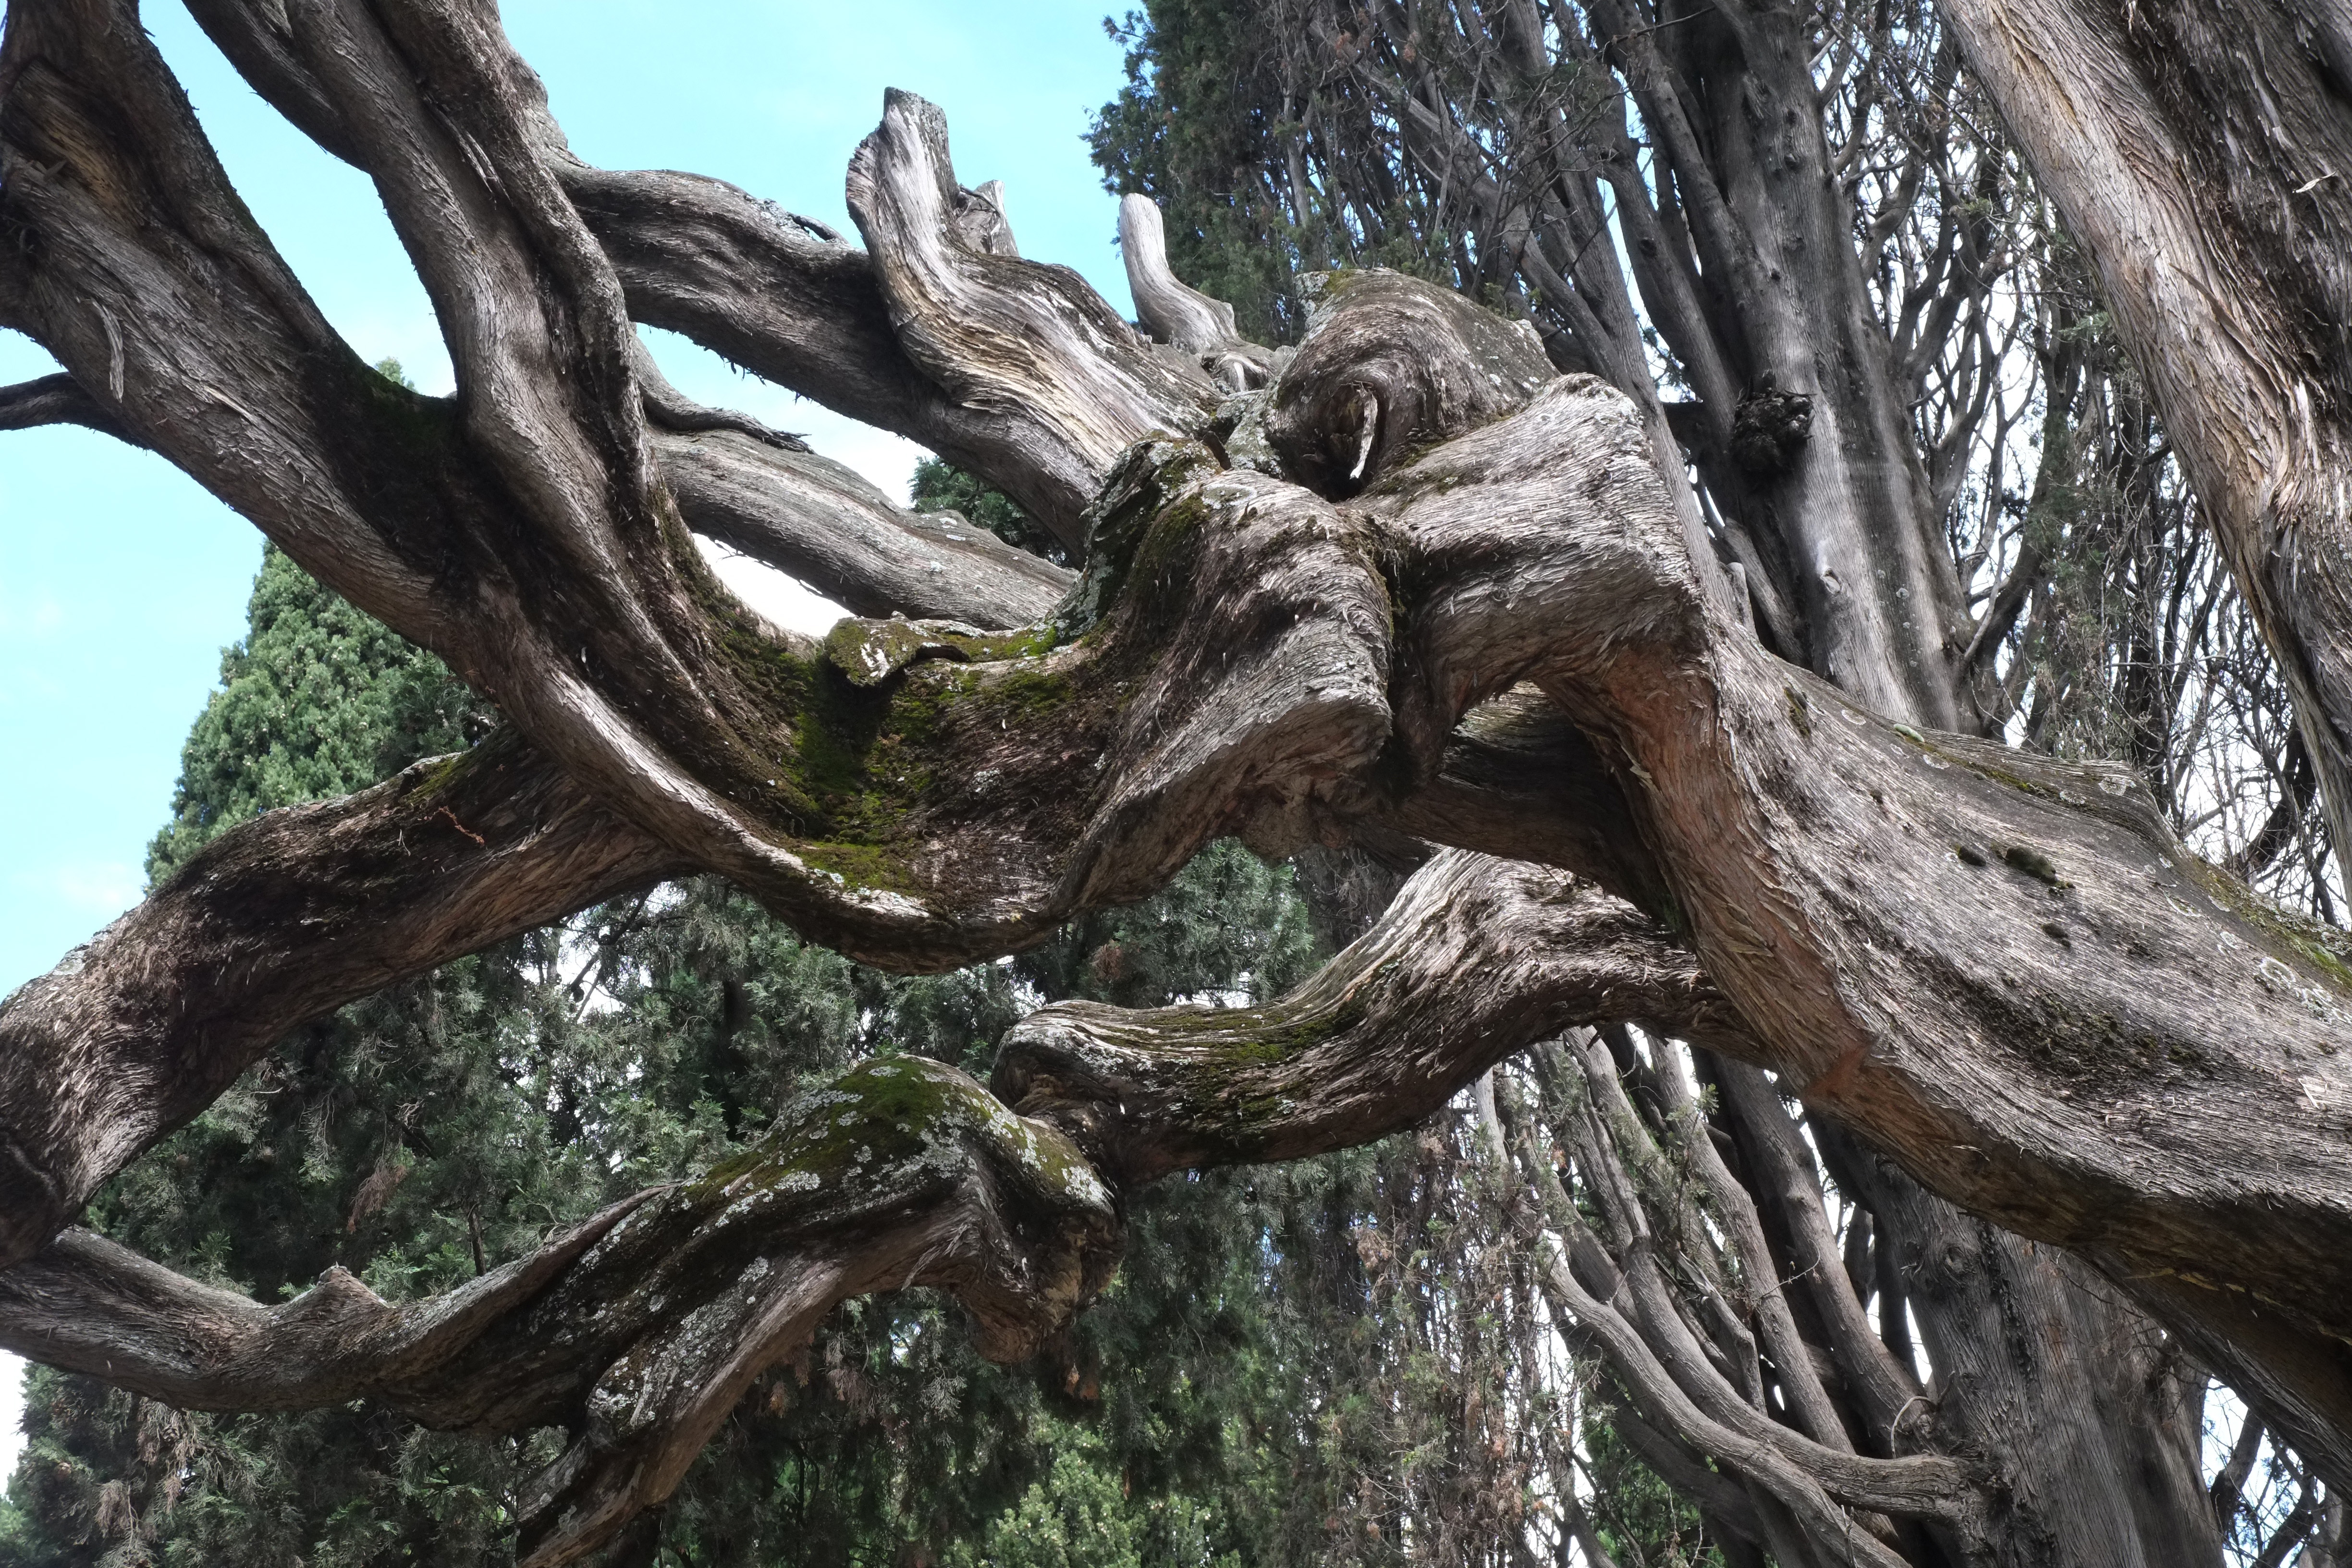
tree, forest, branch, plant, wood, flower, trunk, italy, botany, flora, root, fuji, woodland, habitat, fujix, fujixe1, e1, tivoli, flowering plant, plant stem, woody plant, land plant